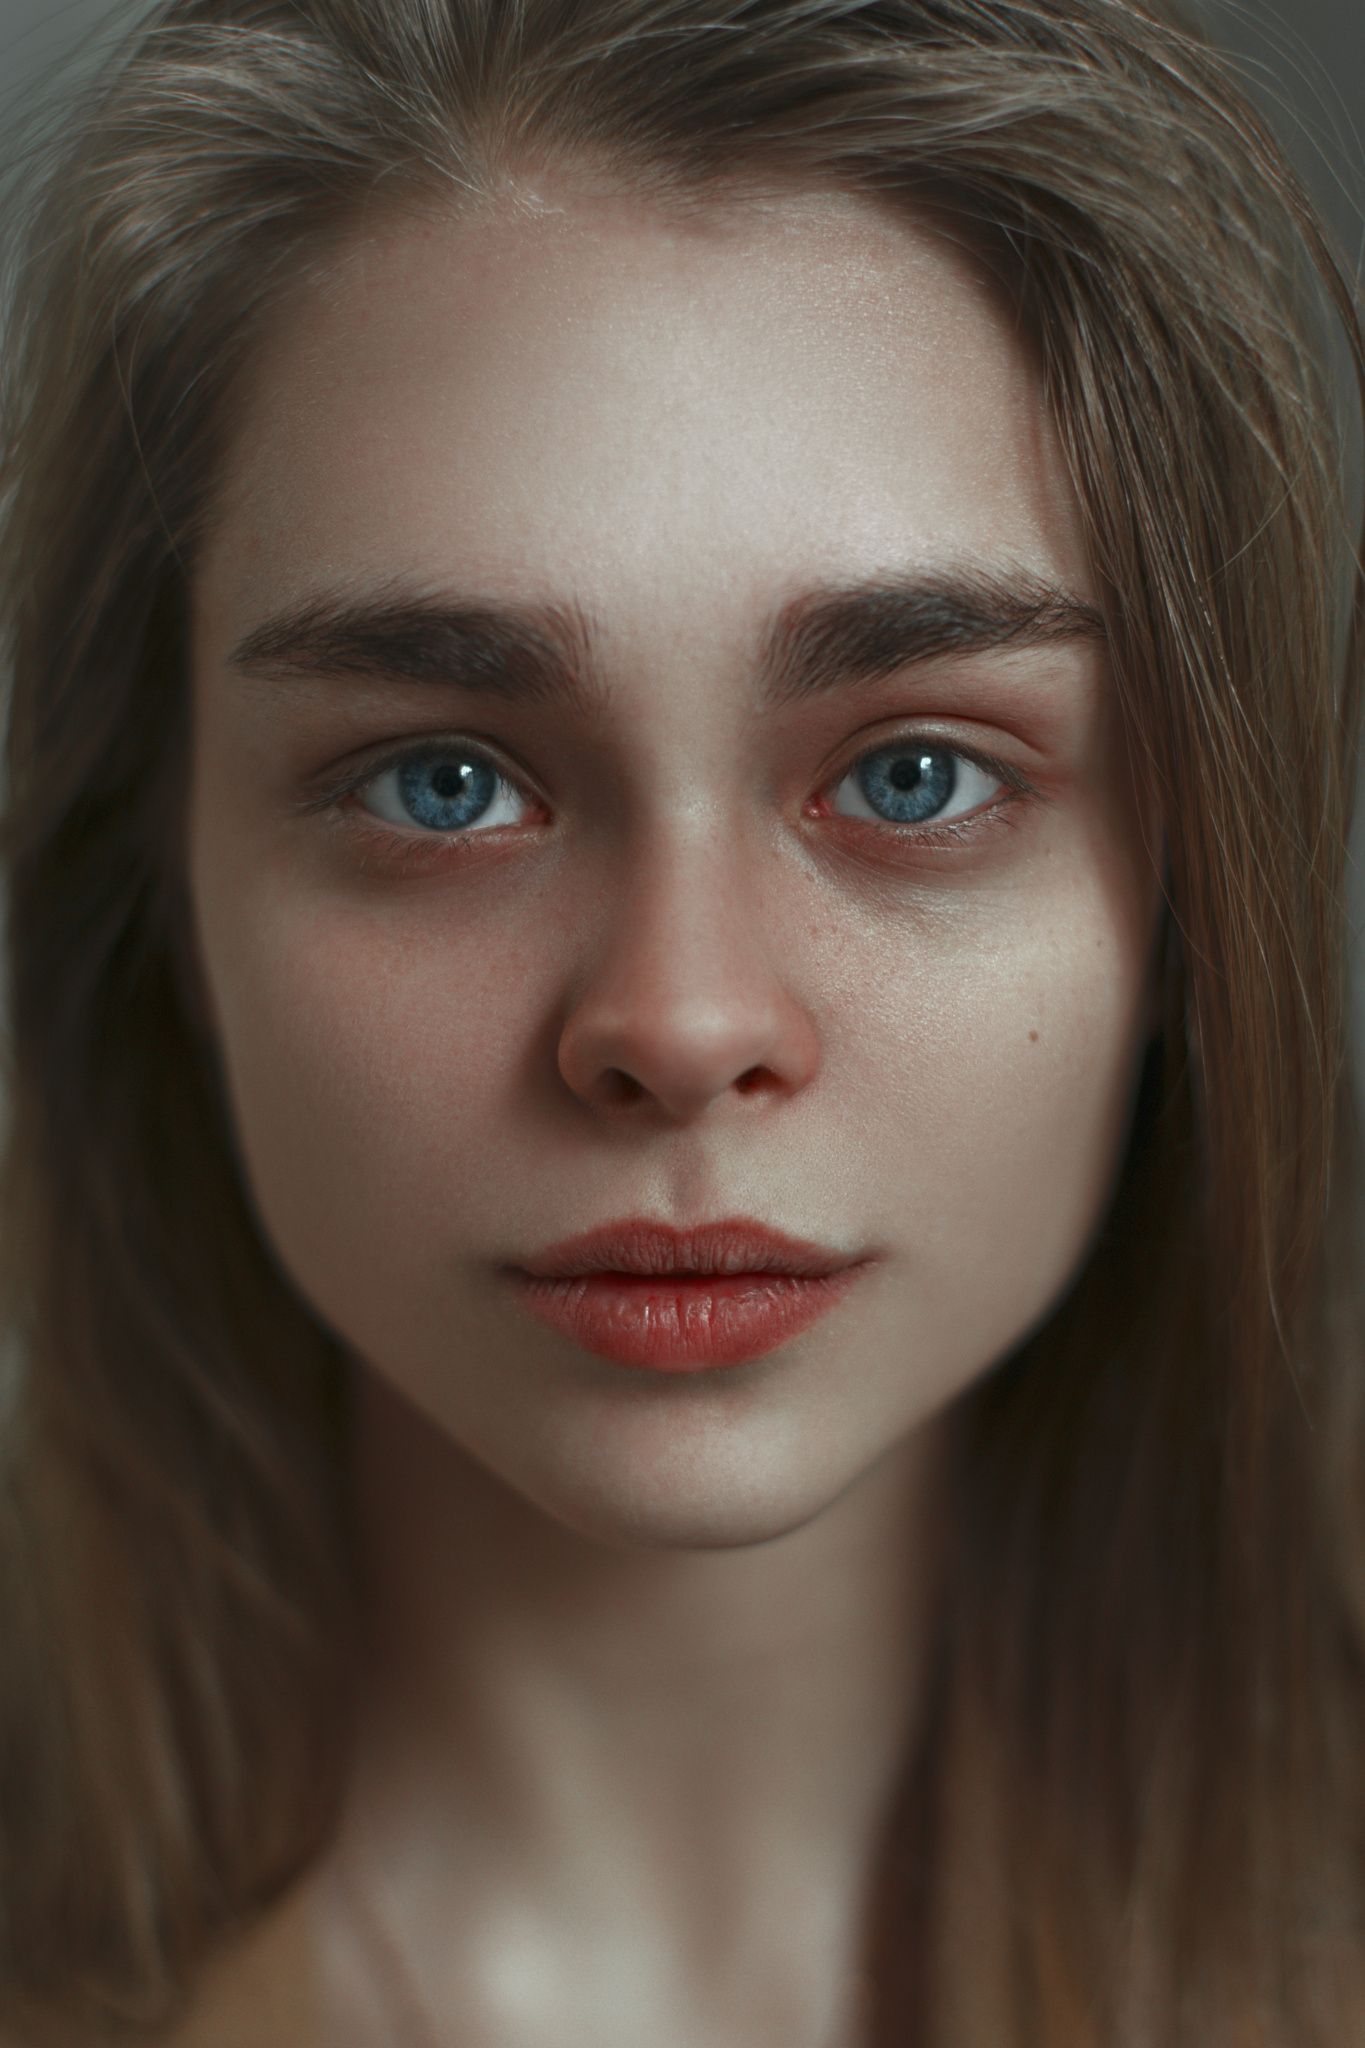
Label: Colored